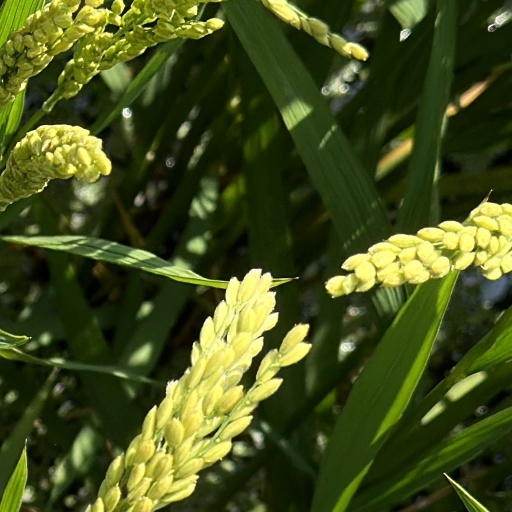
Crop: rice